Unaí Esporte Clube

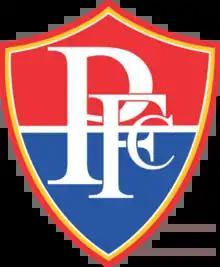

Unaí Esporte Clube, commonly known as Unaí, is a Brazilian football club based in Unaí, Minas Gerais state. Despite the fact that the club is from Minas Gerais, the club competes in the Campeonato Brasiliense due to its proximity to Brasília city.